AMC Eagle

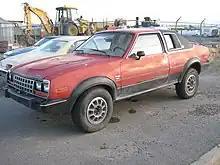
AMC Eagle 2-door sedan

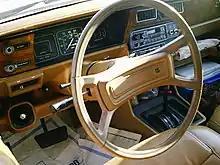
AMC Eagle's "Shift on the Fly" dashboard switch mounted near the steering column

Few changes were seen for the 1983 model year. The Series 50 Eagle Kammback and Series 30 Eagle two-door sedans were both dropped from the line, due to slow sales. The Series 30 Eagle sedan was no longer available in the Limited trim, leaving only the base model in the Eagle sedan line. The Series 50 SX/4 and Series 30 wagon continued unchanged. These measures reduced costs by streamlining their processes reducing production variations, and therefore, complexity.